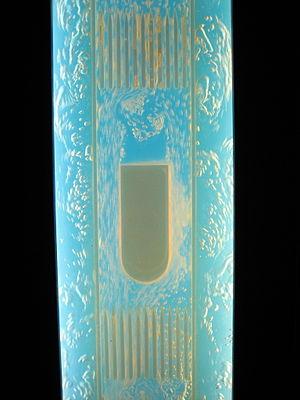
En dynamique des fluides, le coefficient de traînée, dont le symbole normalisé est Cₓ, CA ou CD fait partie de la famille des coefficients aérodynamiques. C'est un nombre sans dimension qui est utilisé pour quantifier la traînée ou résistance d'un objet dans un fluide, tel que l'air ou l'eau. Il est toujours associé à une surface particulière.